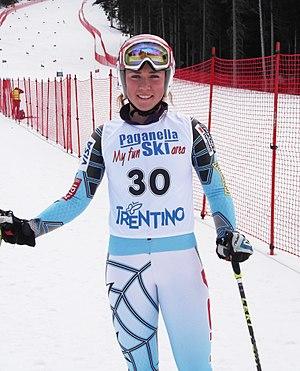
Mikaela Shiffrin, née le 13 mars 1995 à Vail dans le Colorado, est une skieuse alpine américaine, double championne olympique, quintuple championne du monde, seule skieuse de l'histoire à compter quatre titres mondiaux gagnés d'affilée dans une discipline, triple gagnante du classement général de la Coupe du monde, recordwoman du nombre de premières places en slalom et de victoires en une saison sur le circuit mondial. D’abord spécialiste des disciplines techniques, elle se montre par la suite plus polyvalente, en remportant également des épreuves de Coupe du monde en vitesse et en combiné.